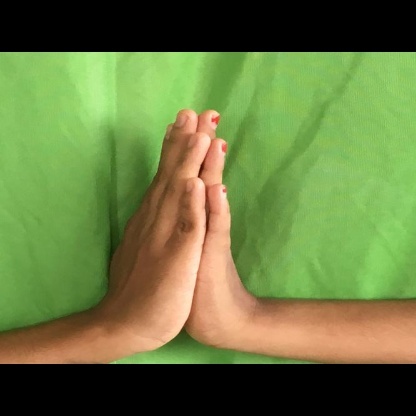
Mudra: Anjali